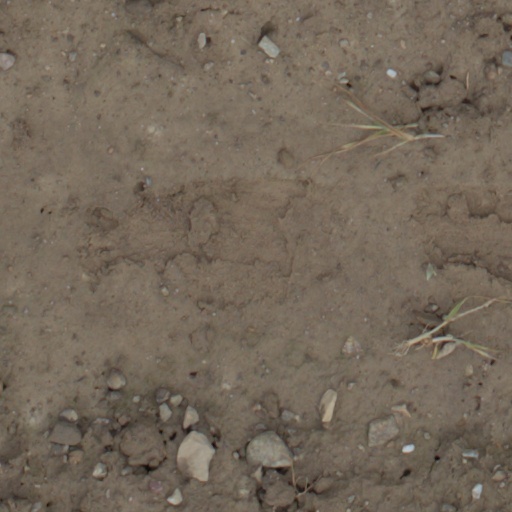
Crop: wheat